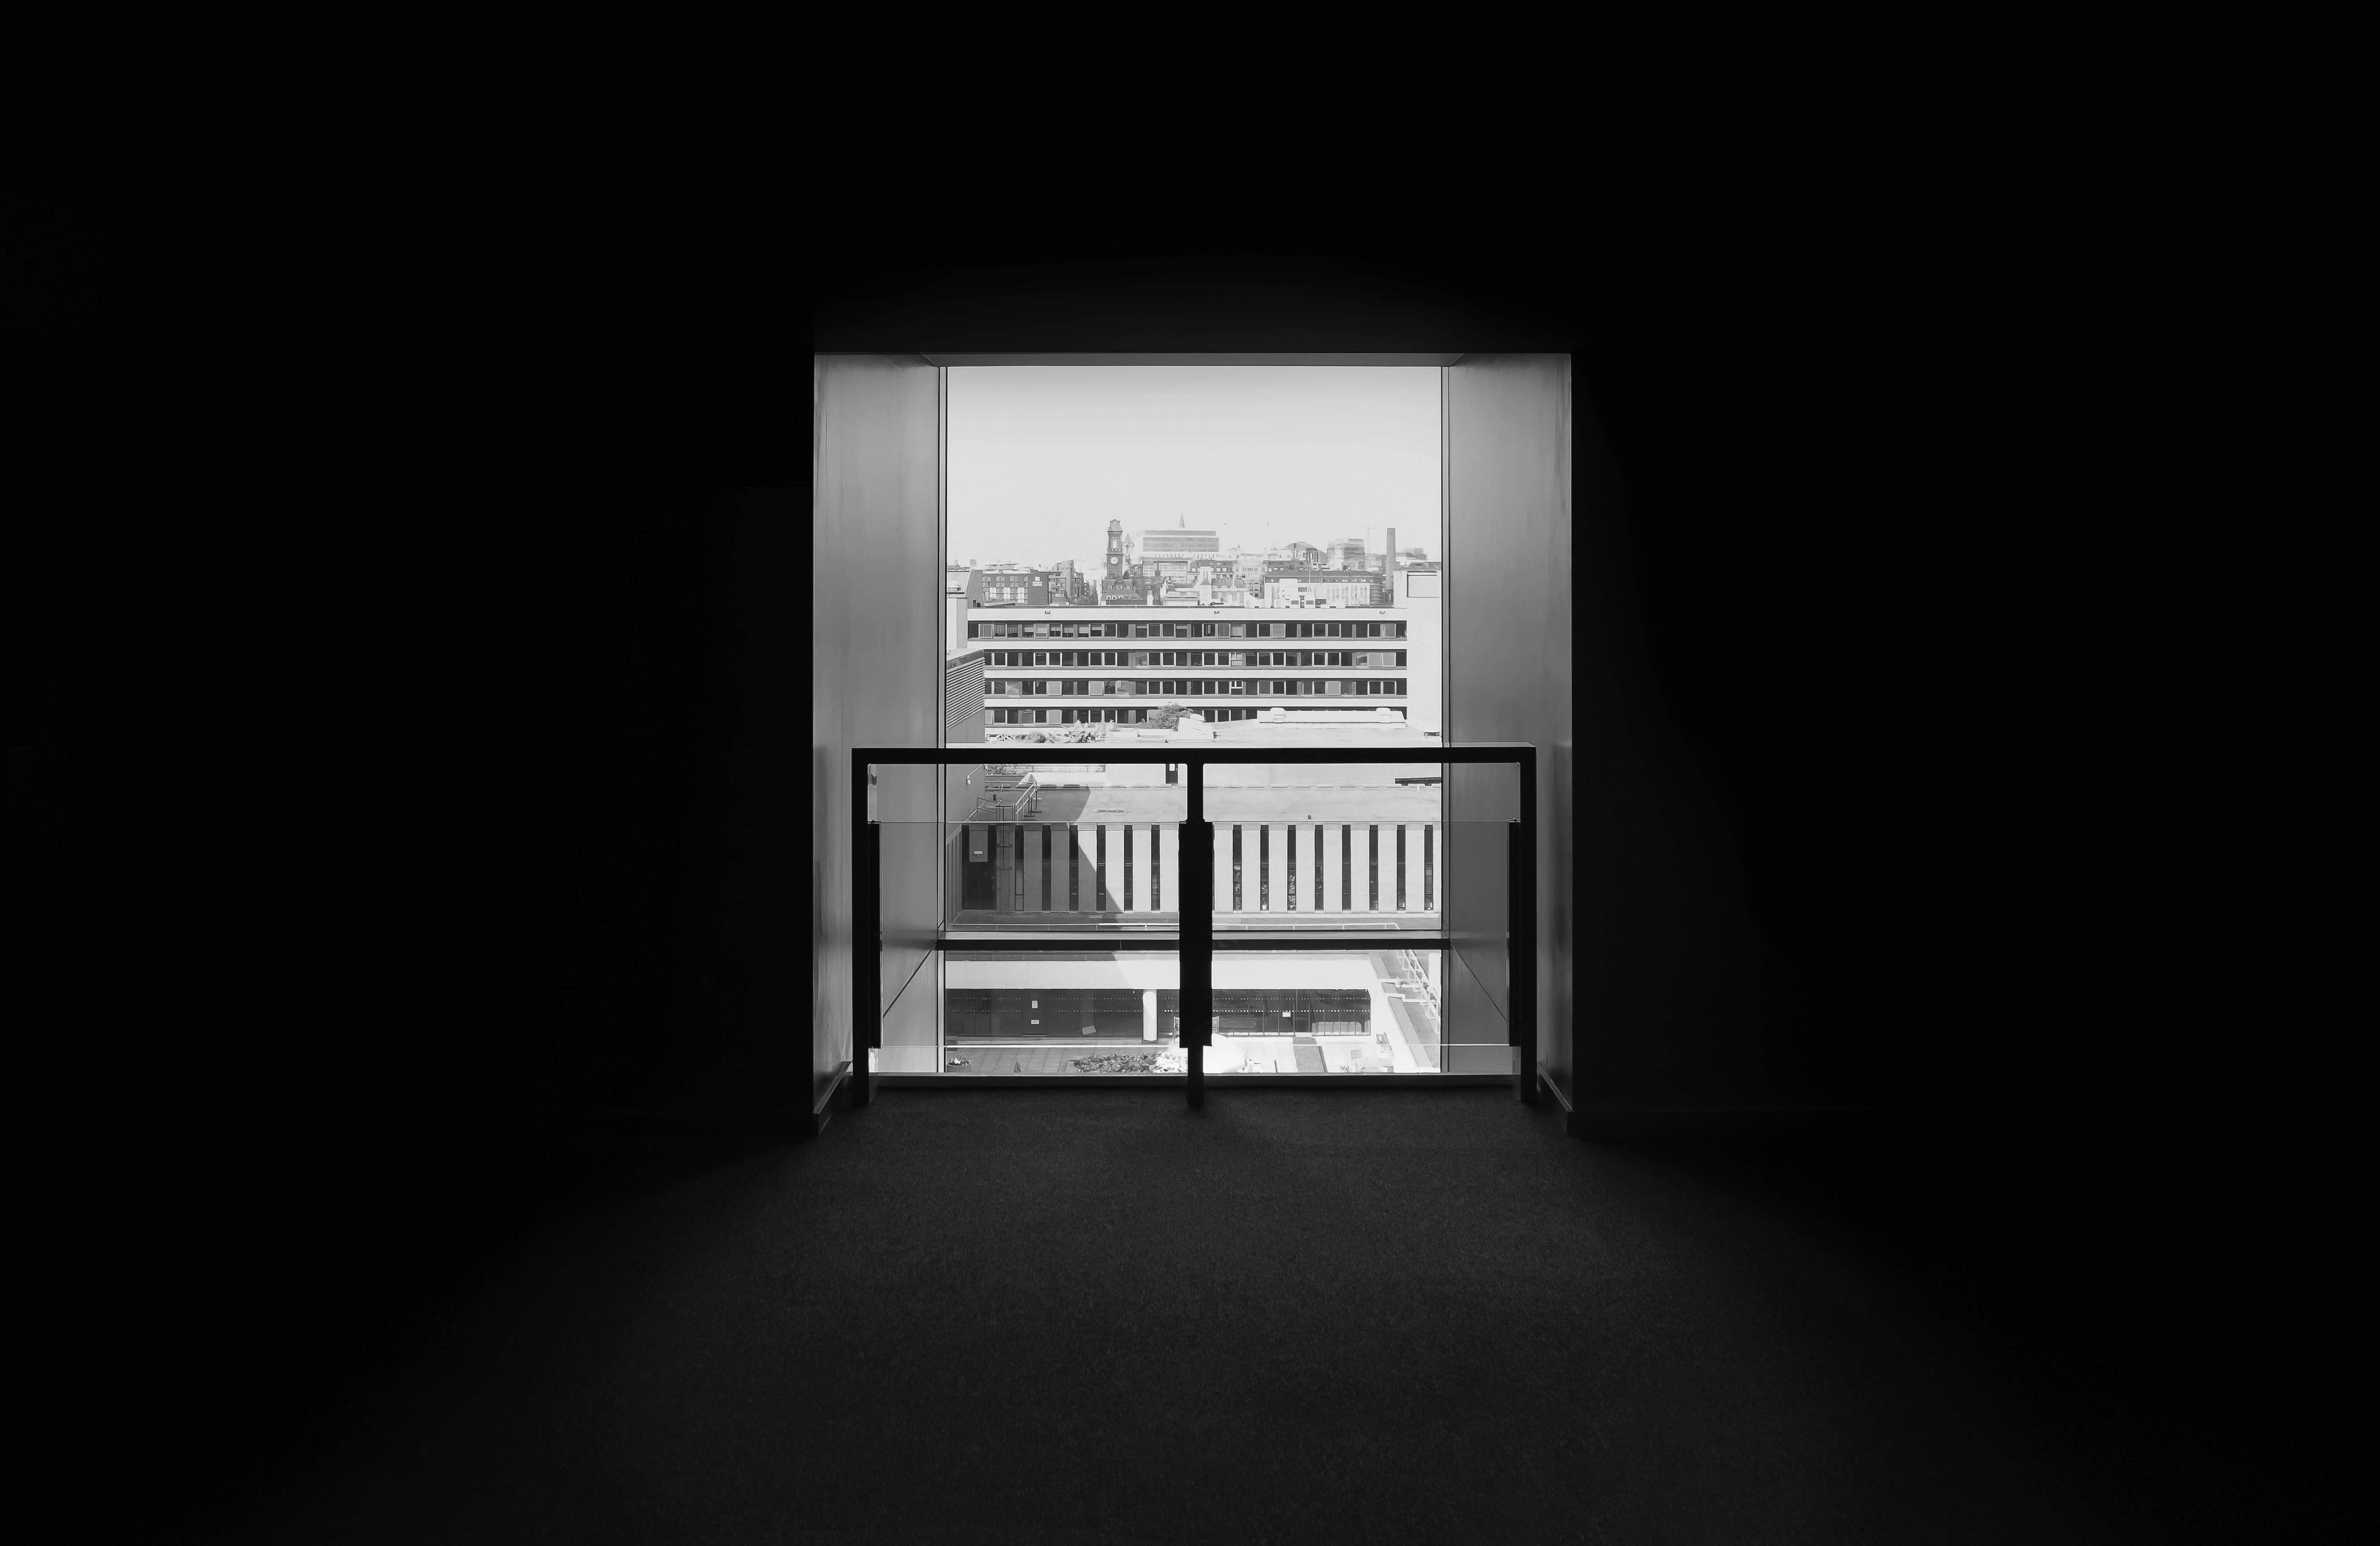
black and white, architecture, white, window, perspective, city, cityscape, high, canon, darkness, black, monochrome, brand, uk, england, manchester, design, buildings, text, manchesteruniversity, tallbuilding, canon5dmarkii, canon5d, manchesterbuildings, manchesterarchitecture, universityofmanchester, cityofmanchester, uom, stockcity, englishcity, viewofacity, citythroughawindow, artisticmanchester, stockcityscape, monochrome photography